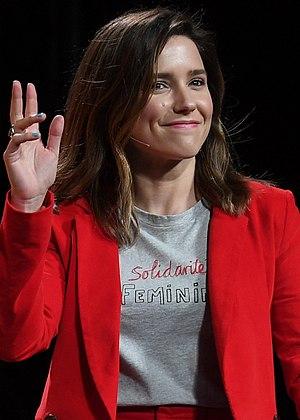
Sophia Anna Bush est une actrice et réalisatrice américaine.